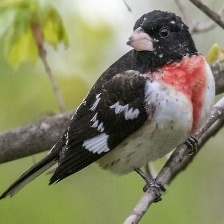
Species: ROSE BREASTED GROSBEAK
Scientific name: PHEUCTICUS LUDOVICIANUS